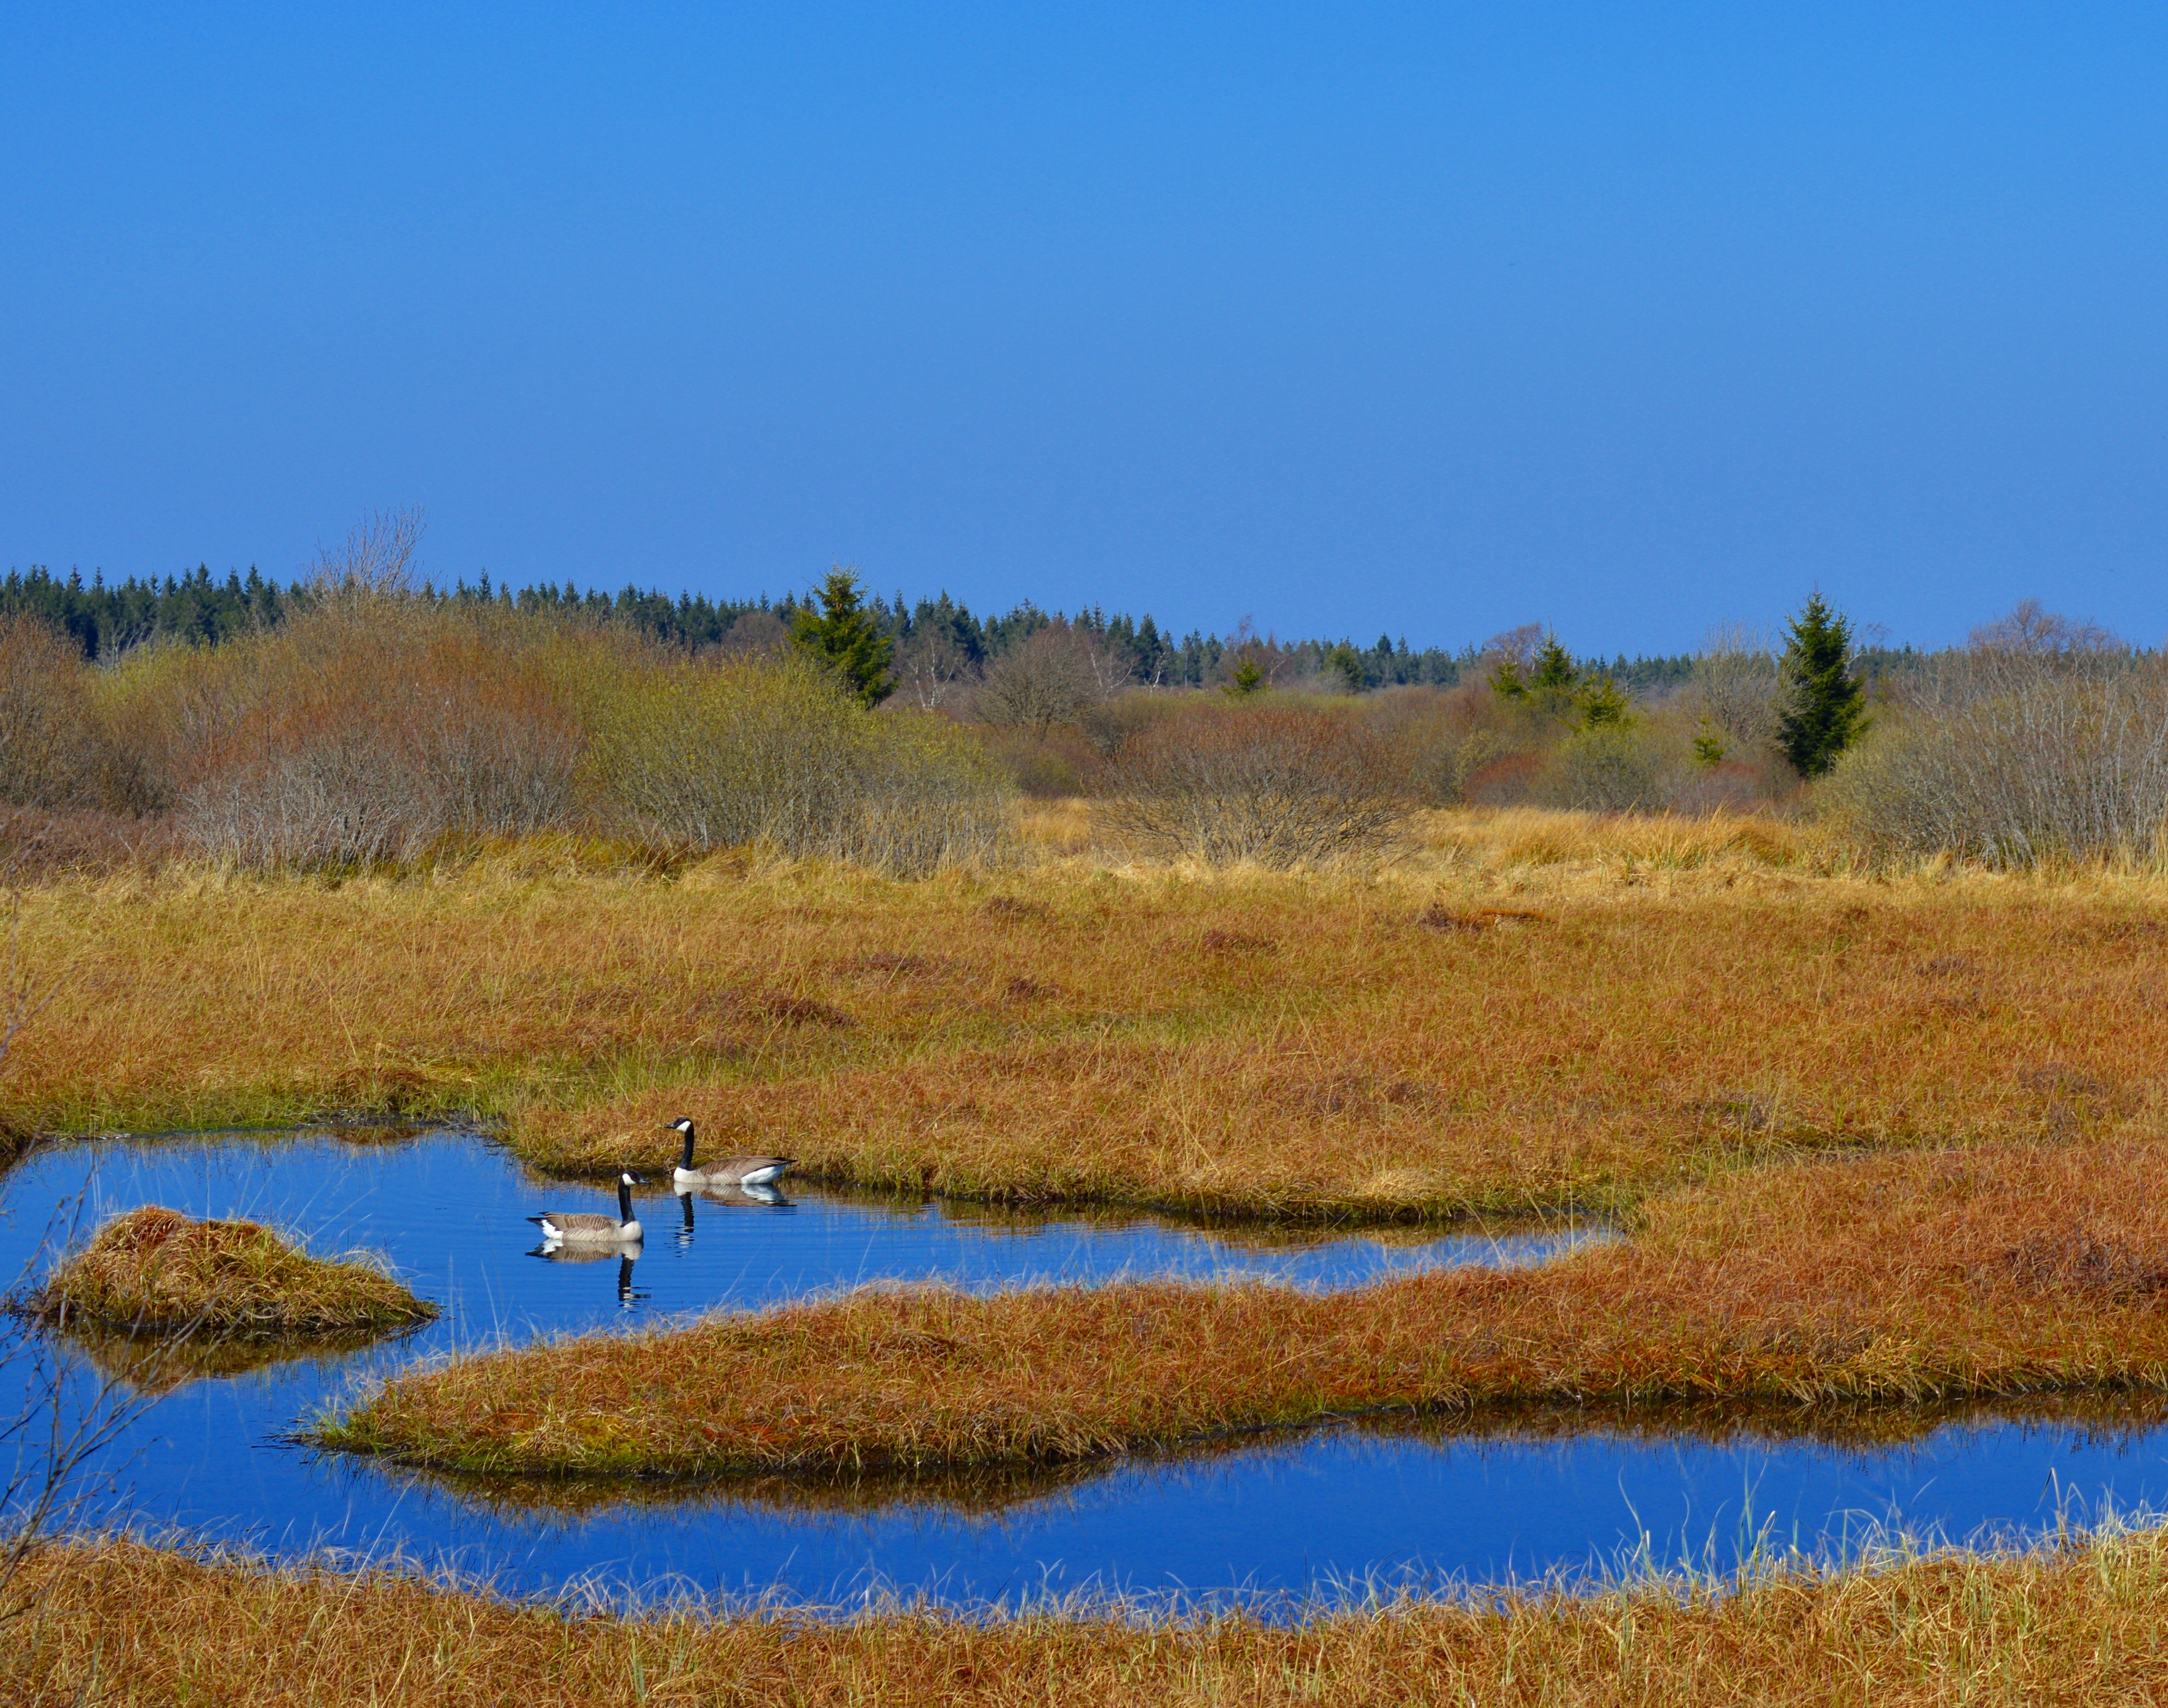
landscape, nature, grass, marsh, wetlands, swamp, wilderness, meadow, prairie, reed, wildlife, pasture, lonely, national park, savanna, plain, belgium, moor, grassland, wetland, bog, plateau, wide, habitat, mood, moist, ecosystem, moorland, tundra, nature conservation, steppe, salt marsh, nature reserve, swampy, venn, biome, fen, high venn, swamp grass, natural environment, grass family, ecoregion, peat bog, moor grass